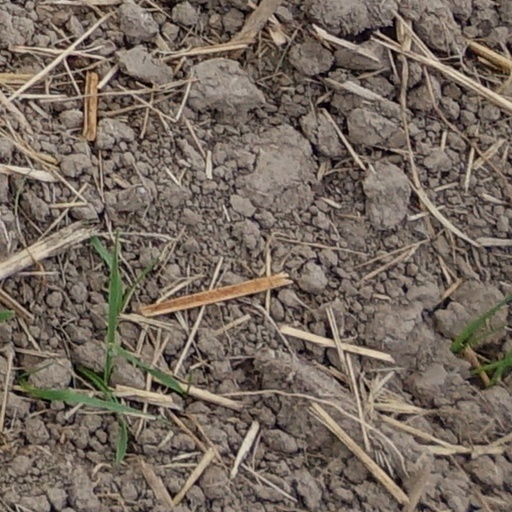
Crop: wheat